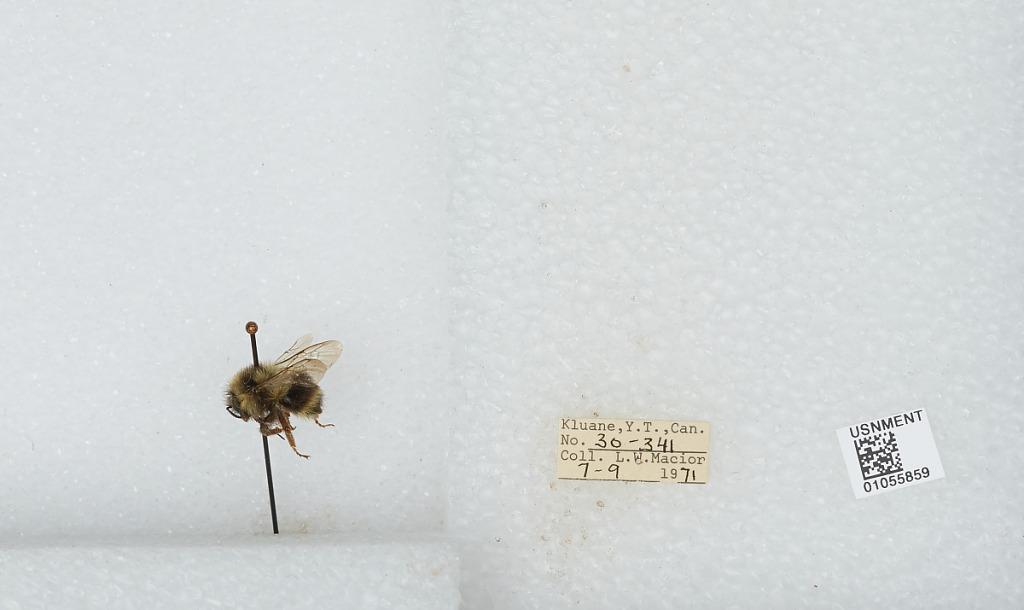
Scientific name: Bombus bifarius nearcticus
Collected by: L. Macior
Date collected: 1971-7-9
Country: Canada
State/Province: Yukon Territory
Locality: Kluane
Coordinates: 60.75, -139.5